Joe Penner

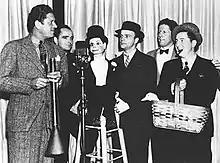
NBC brought together (l to r) Bob Burns, Tommy Riggs, Charlie McCarthy, Edgar Bergen, Rudy Vallée and Joe Penner.

Penner's films include "College Rhythm" (1934) and "New Faces of 1937". He developed his catch phrases in burlesque. In 1932 he toured in a vaudeville revue with Eddie Tamblyn, father of actor Russ Tamblyn. He was launched on his successful radio career by Rudy Vallée, appearances which led to his own Sunday evening half-hour, "The Baker's Broadcast", which began on NBC's Blue Network on October 8, 1933. Penner was a zany comic, noted for his famed catchphrase, "Wanna buy a duck?", and his low hyuck-hyuck laugh.